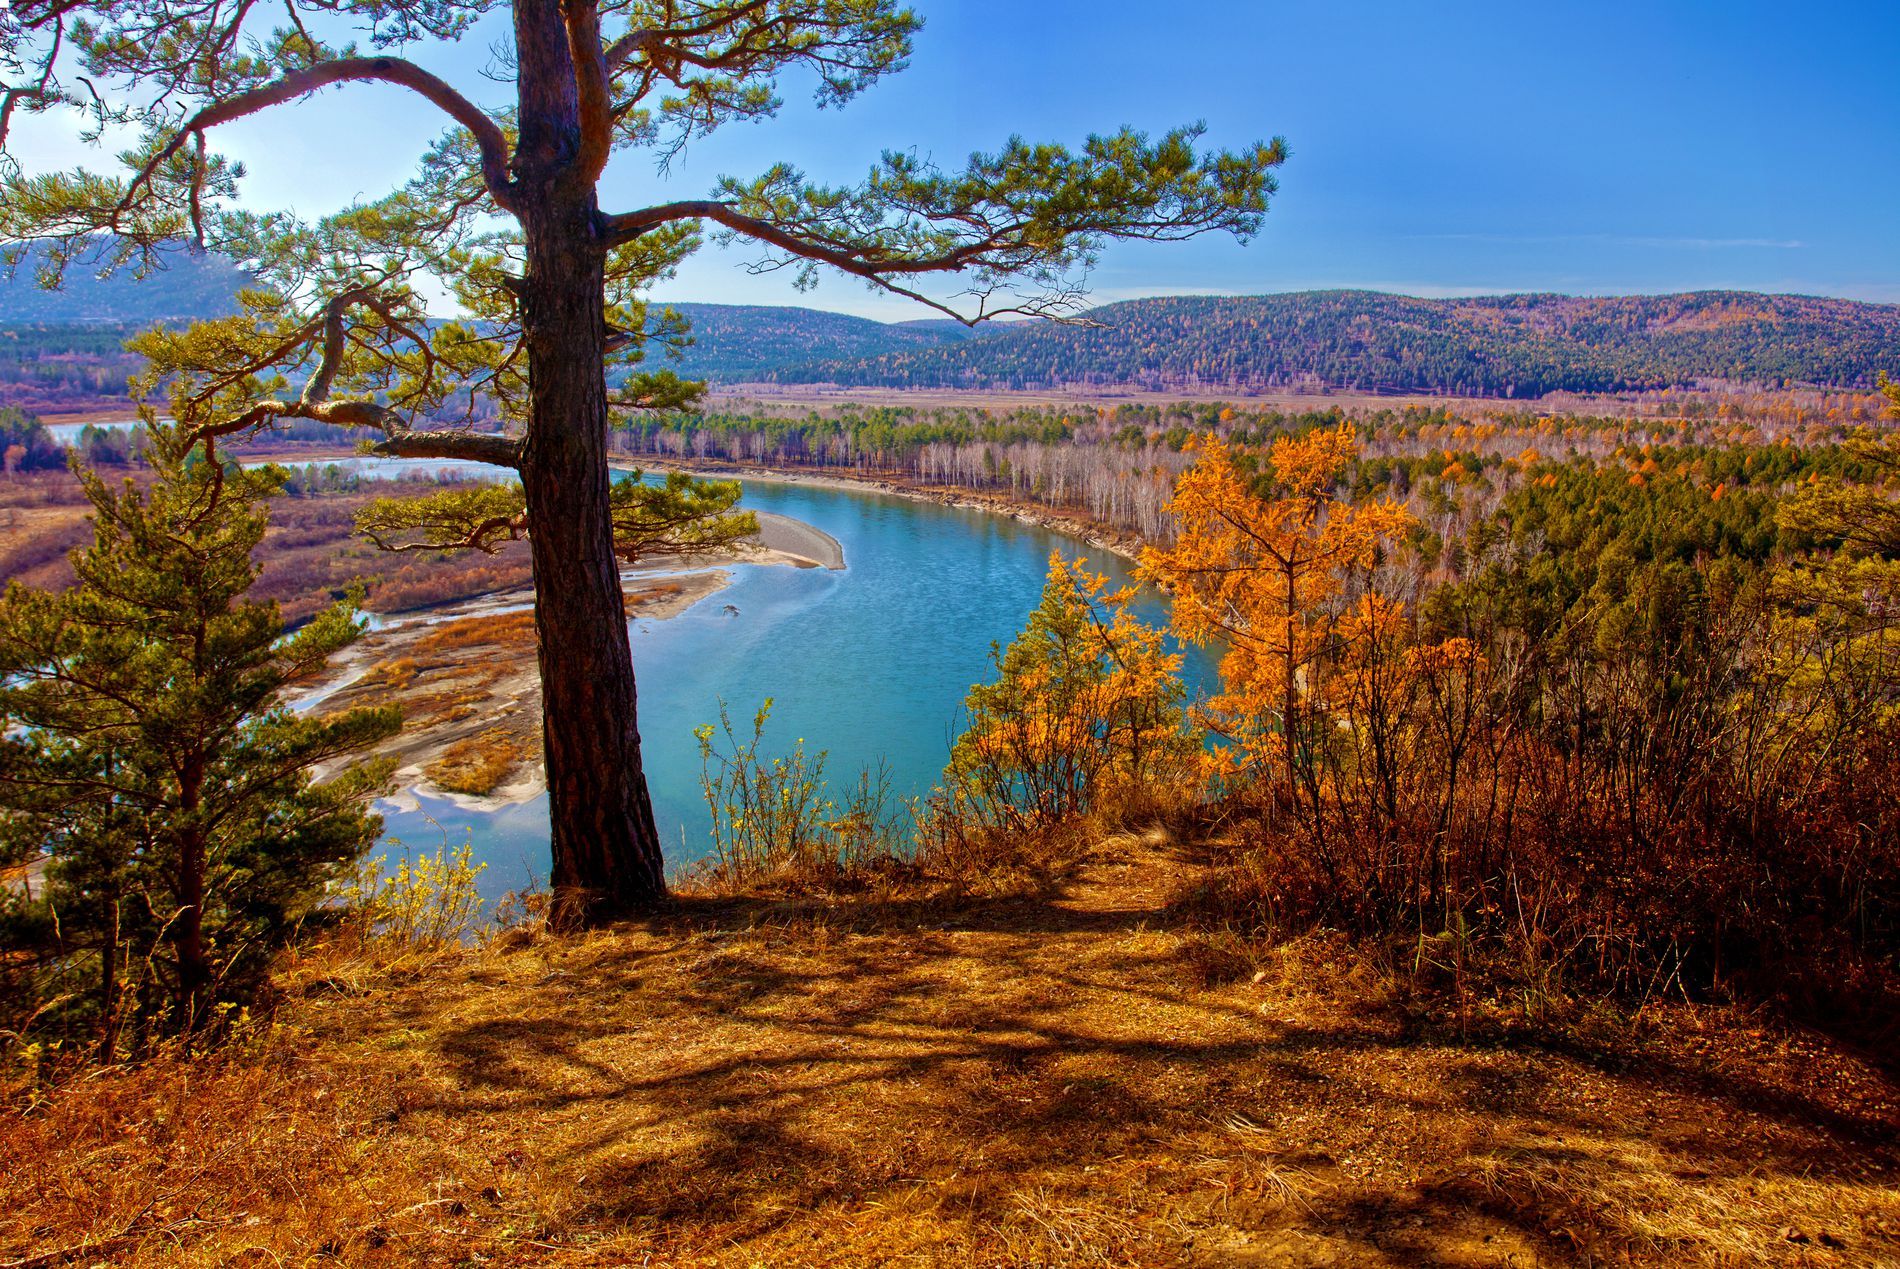
River Valley
Panoramic view of a winding river valley surrounded by diverse trees and distant mountains under a clear blue sky on a sunny day.
Across the distant valley, from way up high, there is a light blue river that winds along its brown and green banks. The banks are shrouded with woods whose leaves are green, yellow, orange, and red. Light brown ridges fade away far away across a light blue sky with tiny wispy clouds, making up a peaceful and peaceful natural scenery with a mood that suggests peace and seasonality.
Labels: Plant, Tree, Nature, Outdoors, Scenery, Landscape, Water, Lake, Autumn, Wilderness, Land, Vegetation, Woodland, Fir, Tree Trunk, Conifer, trees and hills, grass land, sky
Camera: Canon Canon EOS 5D Mark II
Lens: EF17-40mm f/4L USM, Canon EF 17-40mm f/4L
Aperture: F9
Exposure: 1/100 sec
ISO: 50
Focal length: 29.0 mm